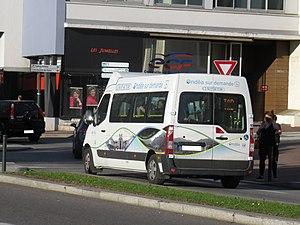
Un Renault Master III (n°90 de la communauté d’agglomération Grand Lac) circulant sur le service TAD d’Ondéa, sur le Boulevard Président Wilson (Aix-les-Bains, France) le 17 octobre 2017.
Ondéa est un réseau de transport en commun desservant une partie de la Grand Lac ainsi que les communes de La Motte-Servolex et Sonnaz, à l'aide d'un réseau de 25 lignes — dont une ne fonctionnant que les dimanches et jours fériés — et d'un service de transport à la demande découpé en cinq zones. Il est exploité depuis 2015 par la Compagnie des transports du Lac du Bourget.